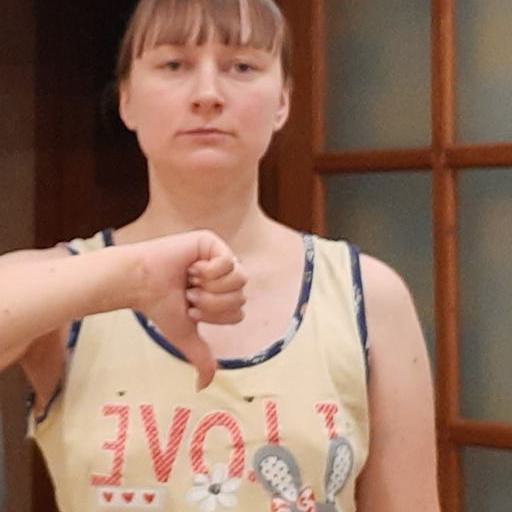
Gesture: dislike